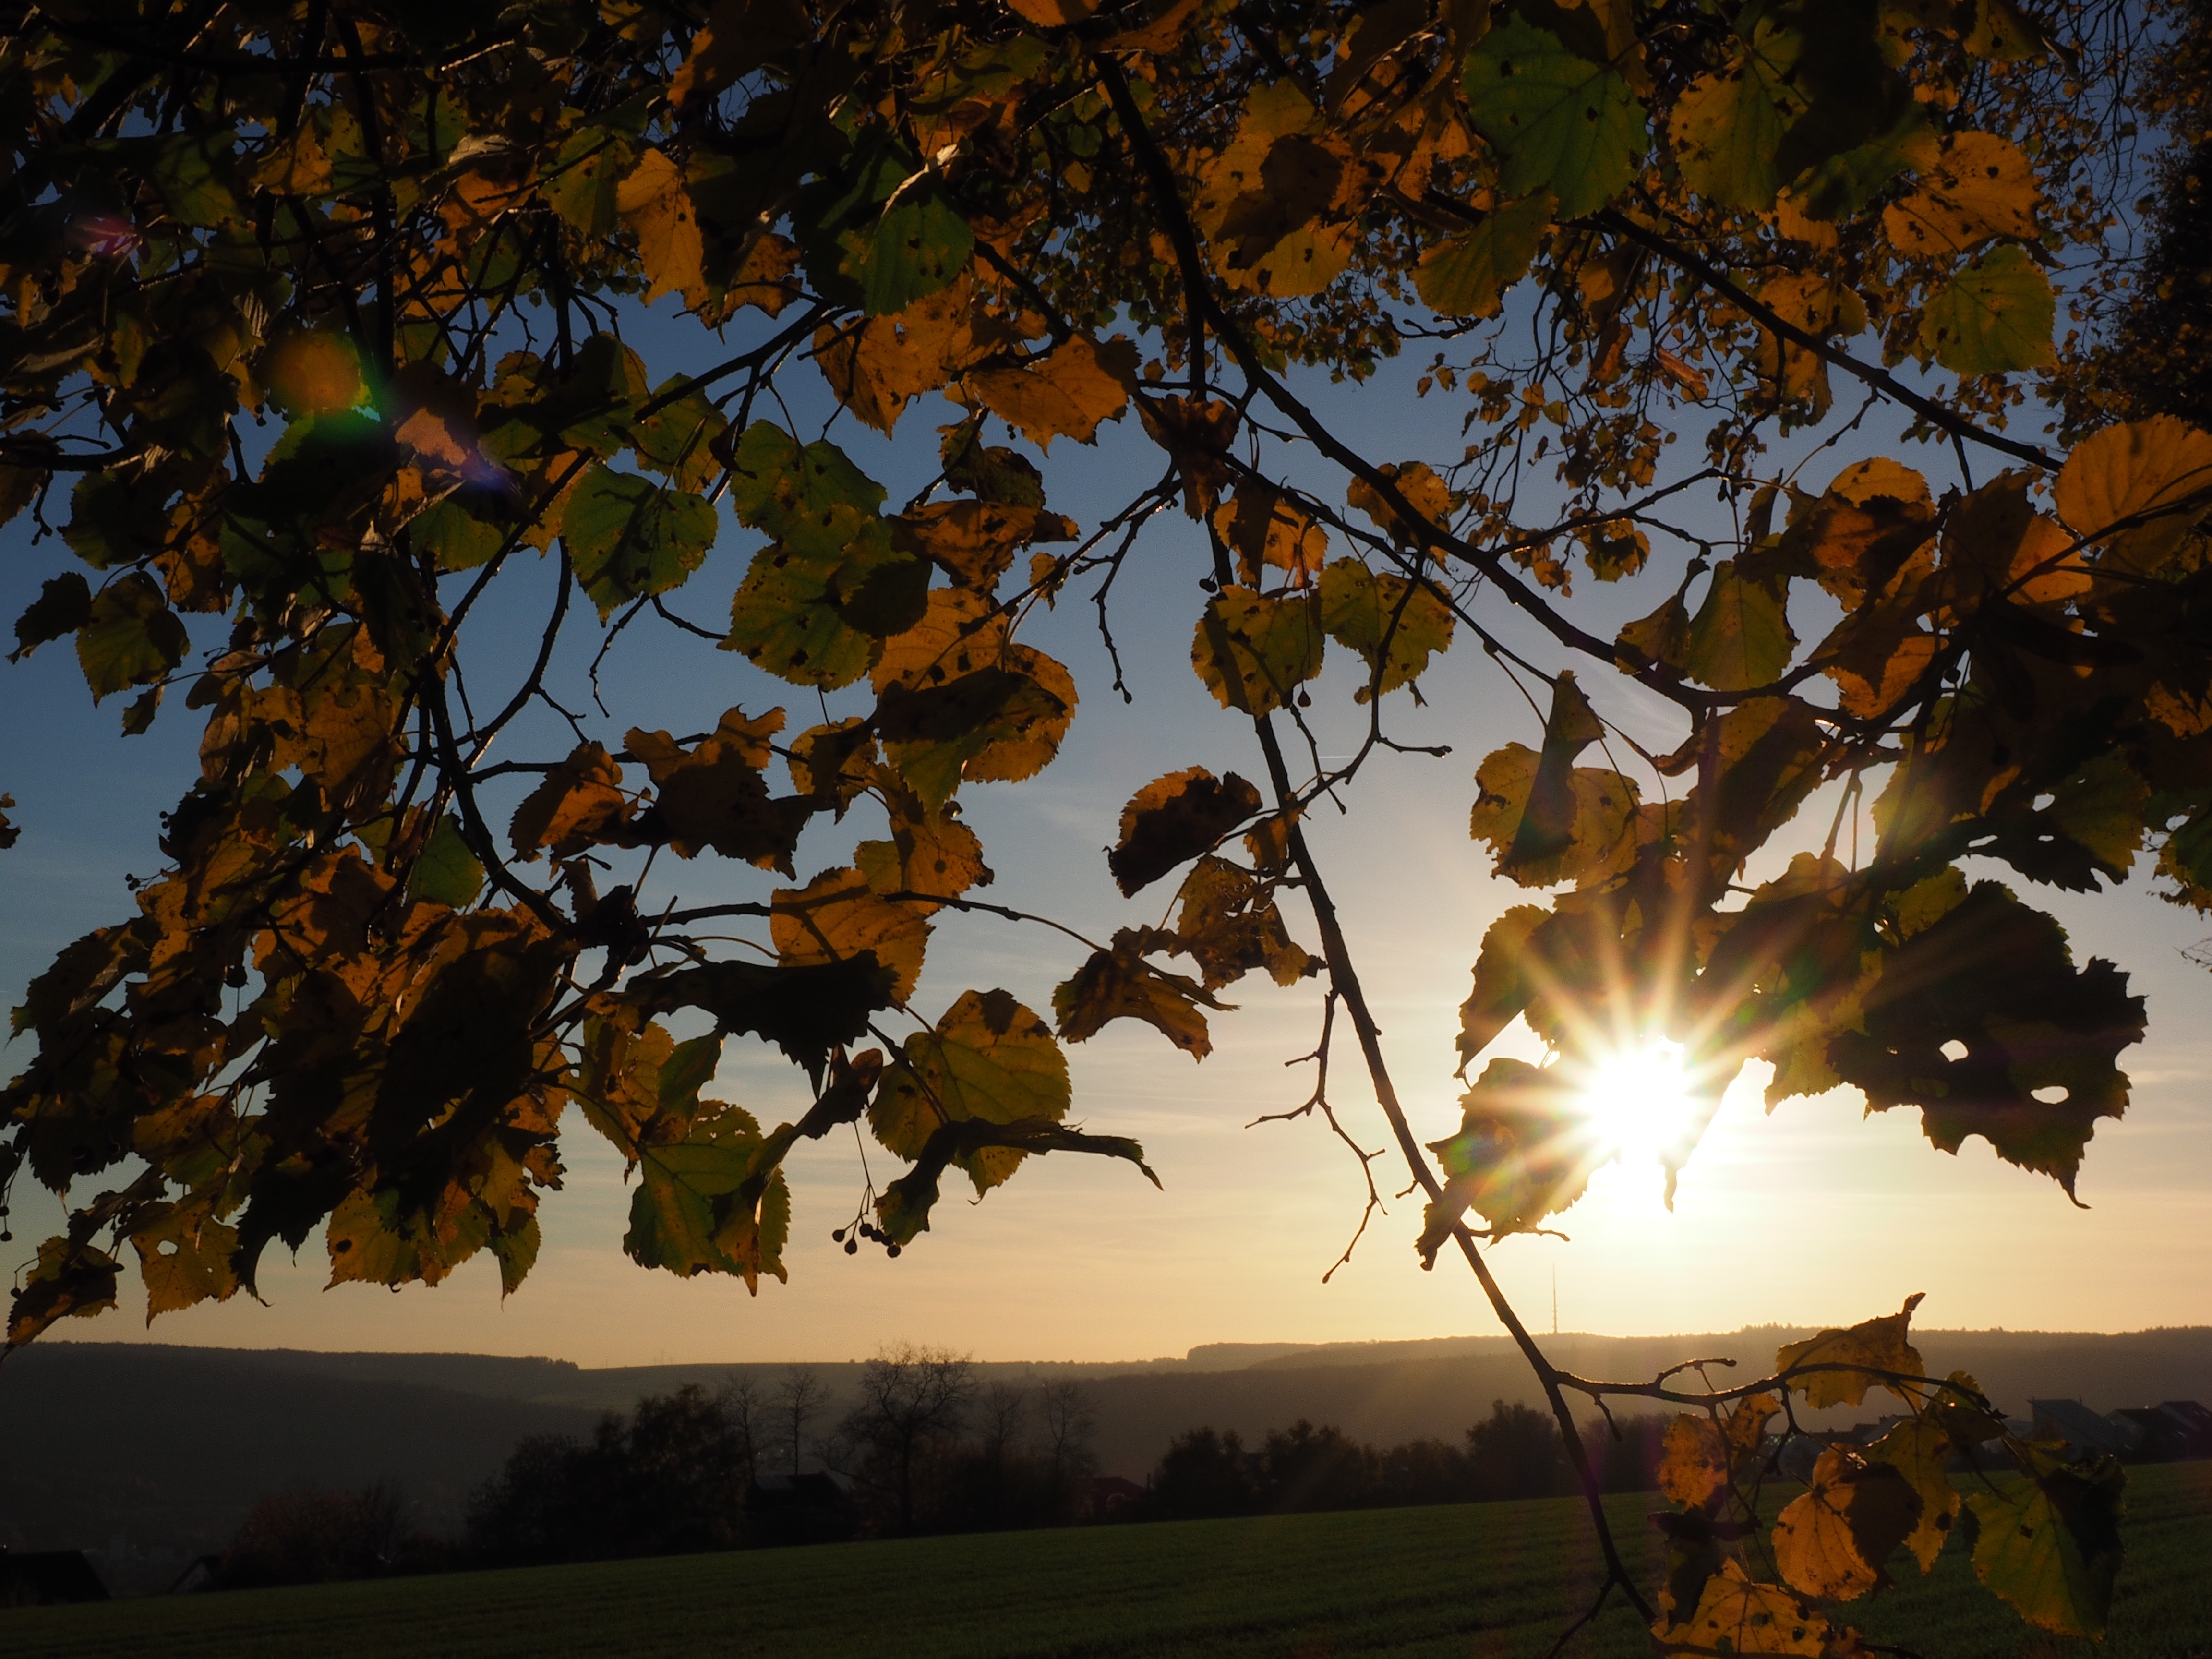
tree, nature, branch, light, plant, sun, sunset, sunlight, morning, leaf, flower, evening, autumn, colorful, season, lime tree, leaves, sunny, promenade, linde, malvaceae, fall color, fall foliage, sunbeam, ulm, back light, mallow, eselsberg, tilia, tilioideae, lime plant, tilia cordata, woody plant, stone lime tree, winter linde, stone linde, panorama trail, h henweg, ulmer h henweg, dazzling star, sonnenstern